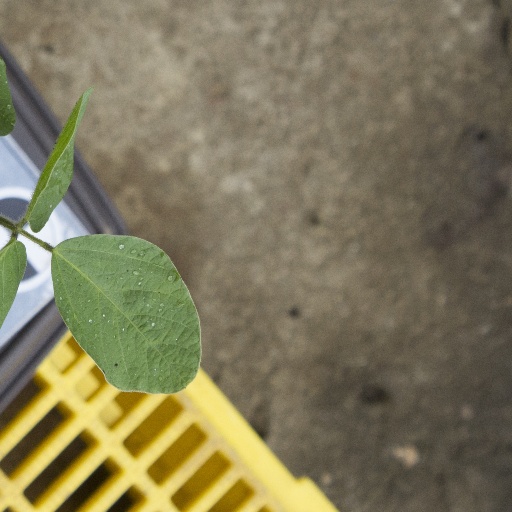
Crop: soybean